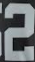
Number: 2